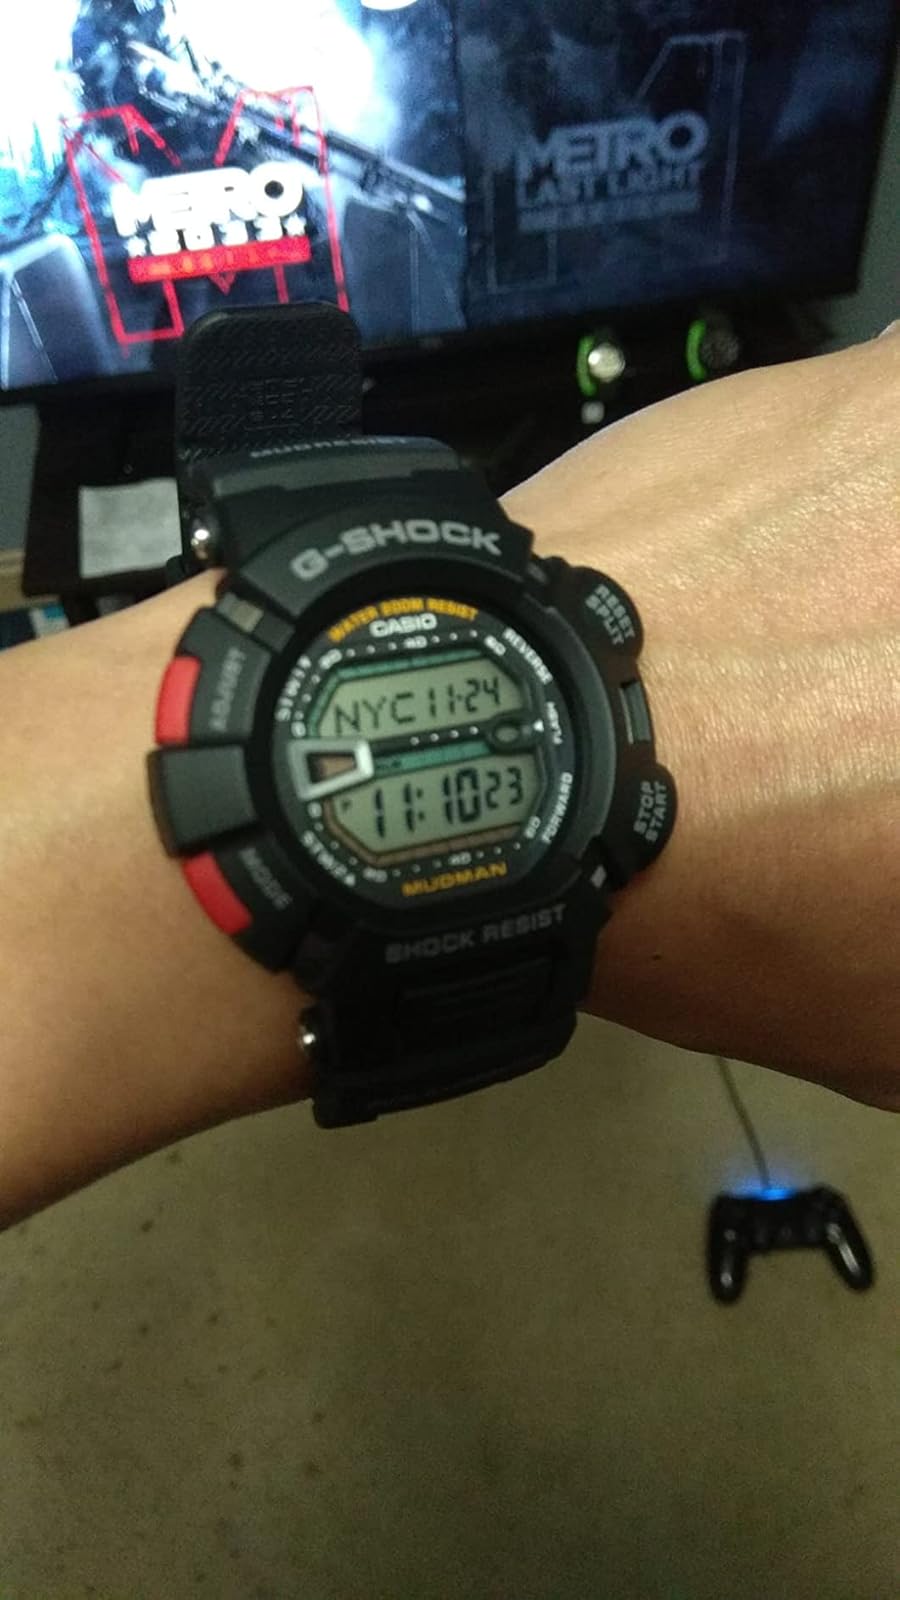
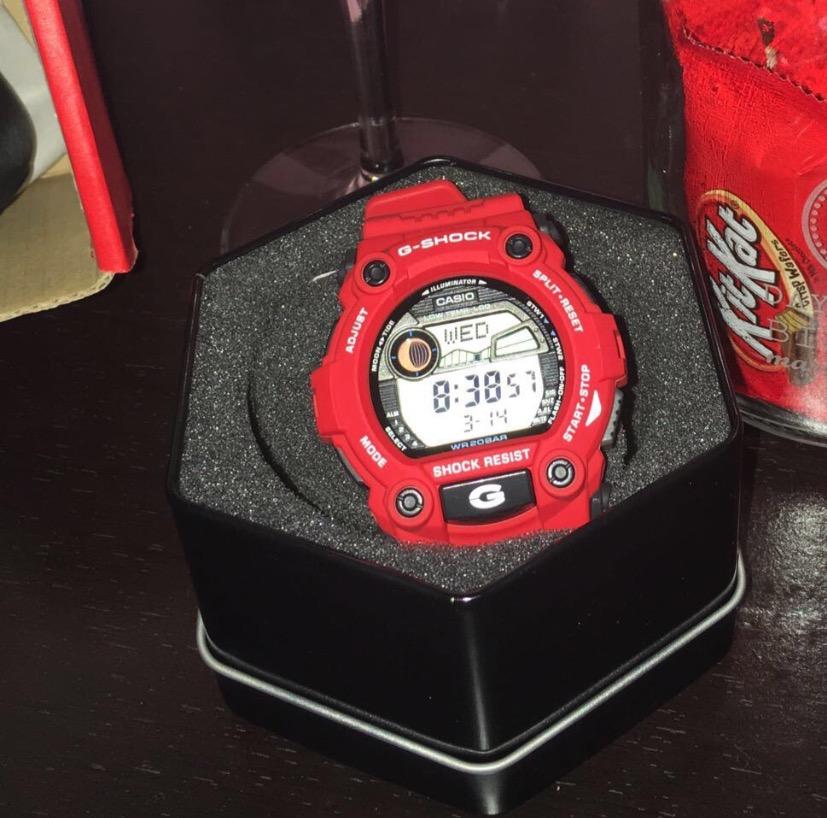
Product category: accessories_watch
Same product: no